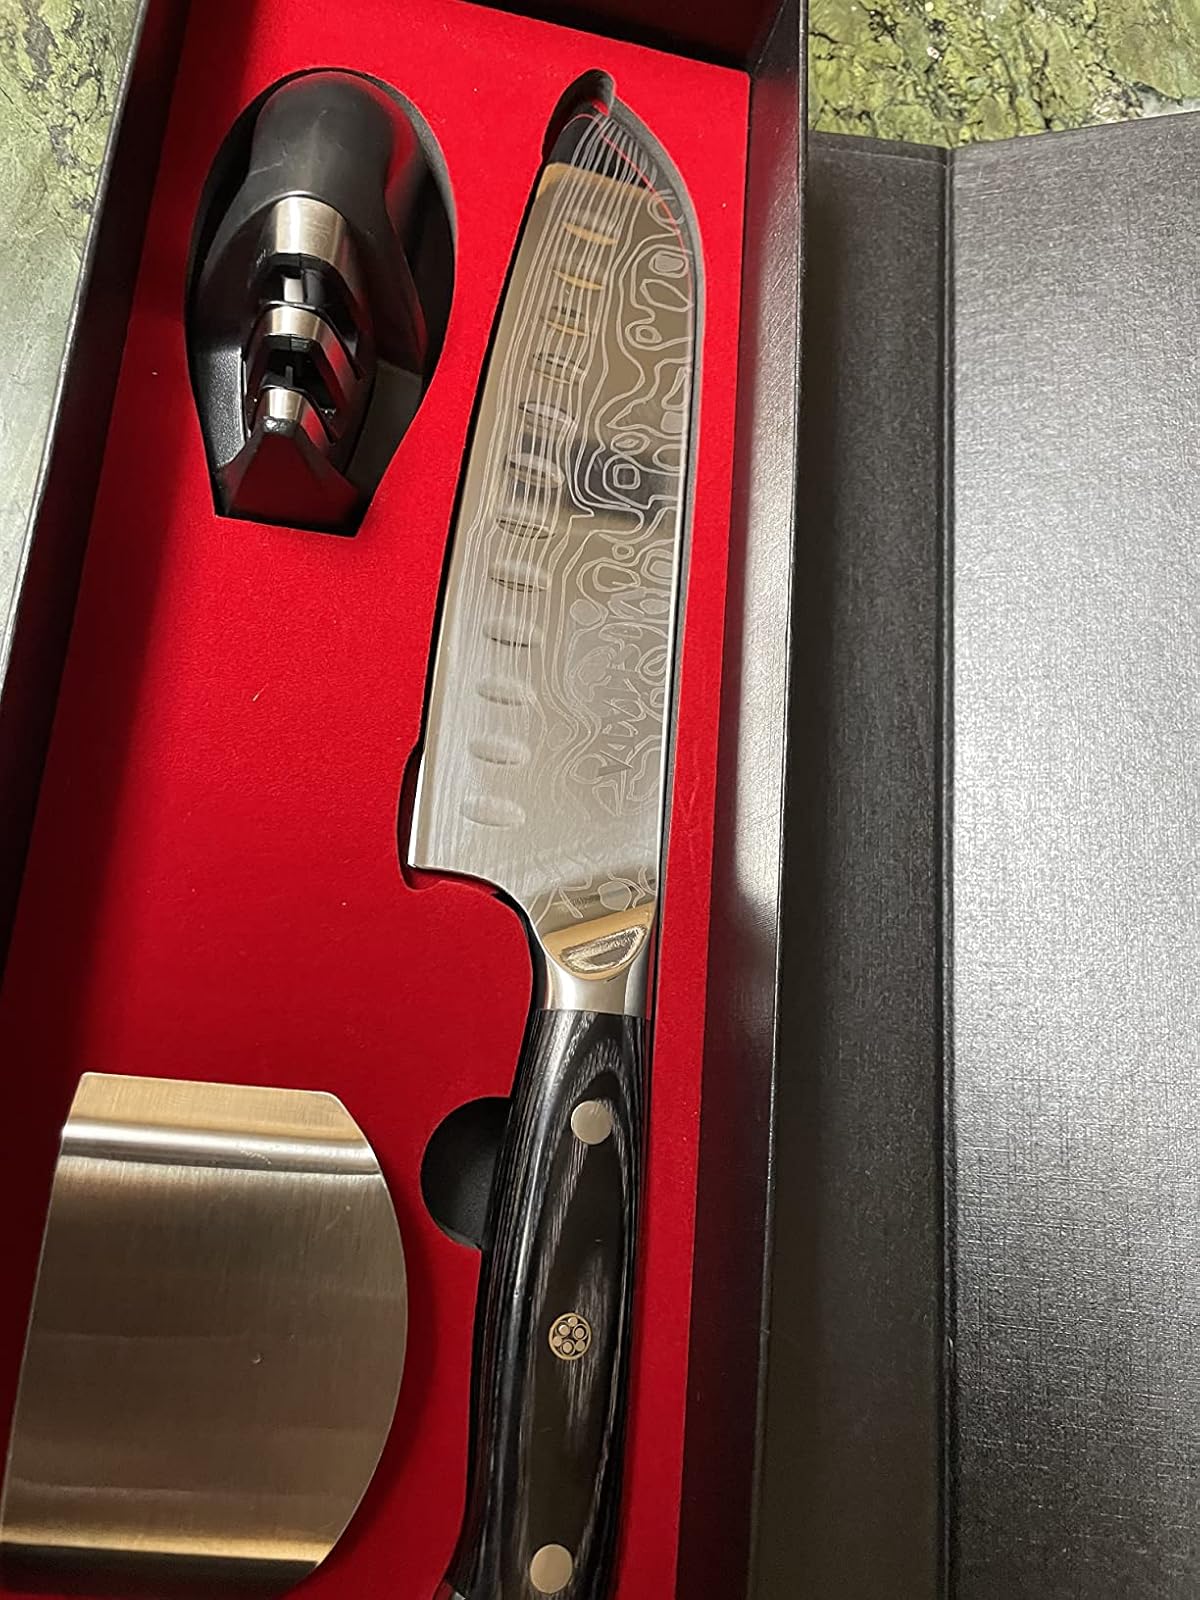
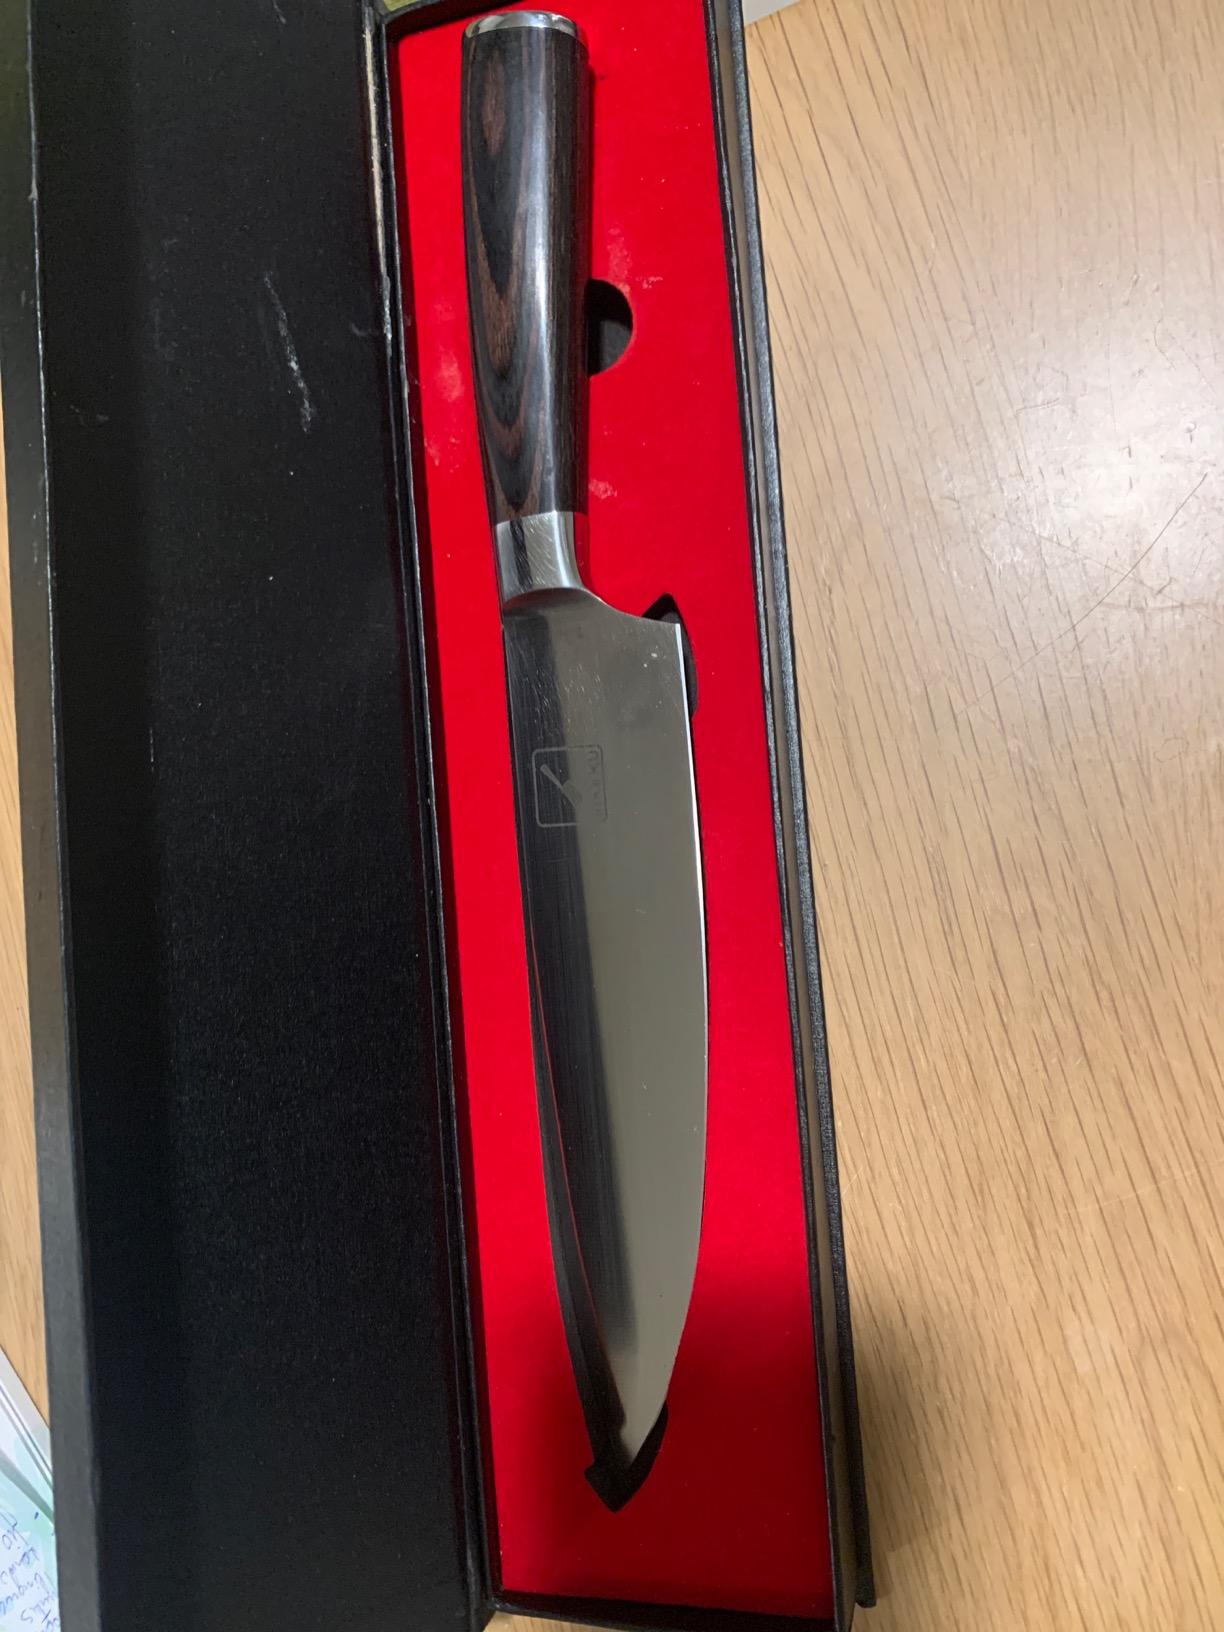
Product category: items_knife
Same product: no